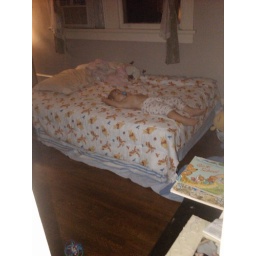
Sleeping in my big girl bed